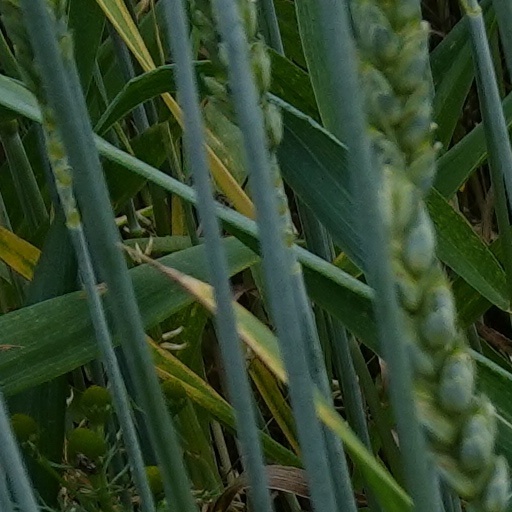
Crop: wheat